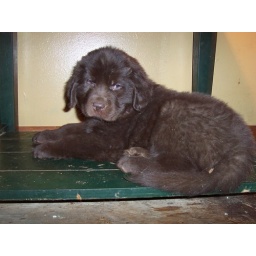
At 6 weeks theyre dirty but happy in the livingroom,on the table shelf.